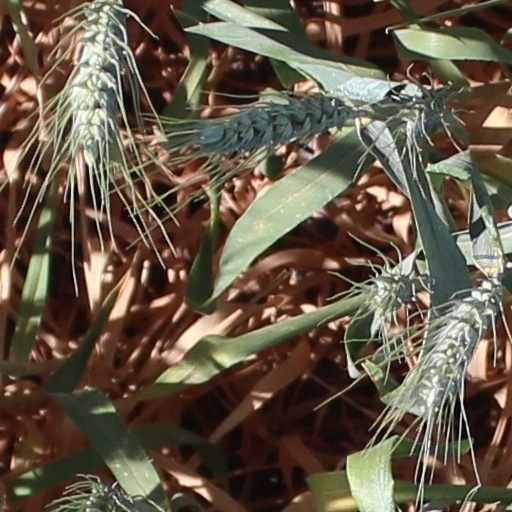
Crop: wheat